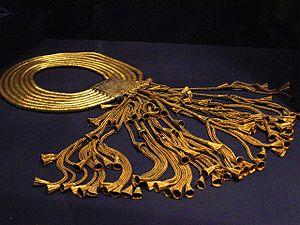
Psousennès Iᵉʳ ou Pasebakhâenniout Iᵉʳ est un pharaon de la XXIᵉ dynastie de -1043 à -991. Manéthon l'appelle Psousenes.
NRT III est le tombeau que Psousennès Iᵉʳ s’est fait aménager dans la nécropole royale de Tanis.